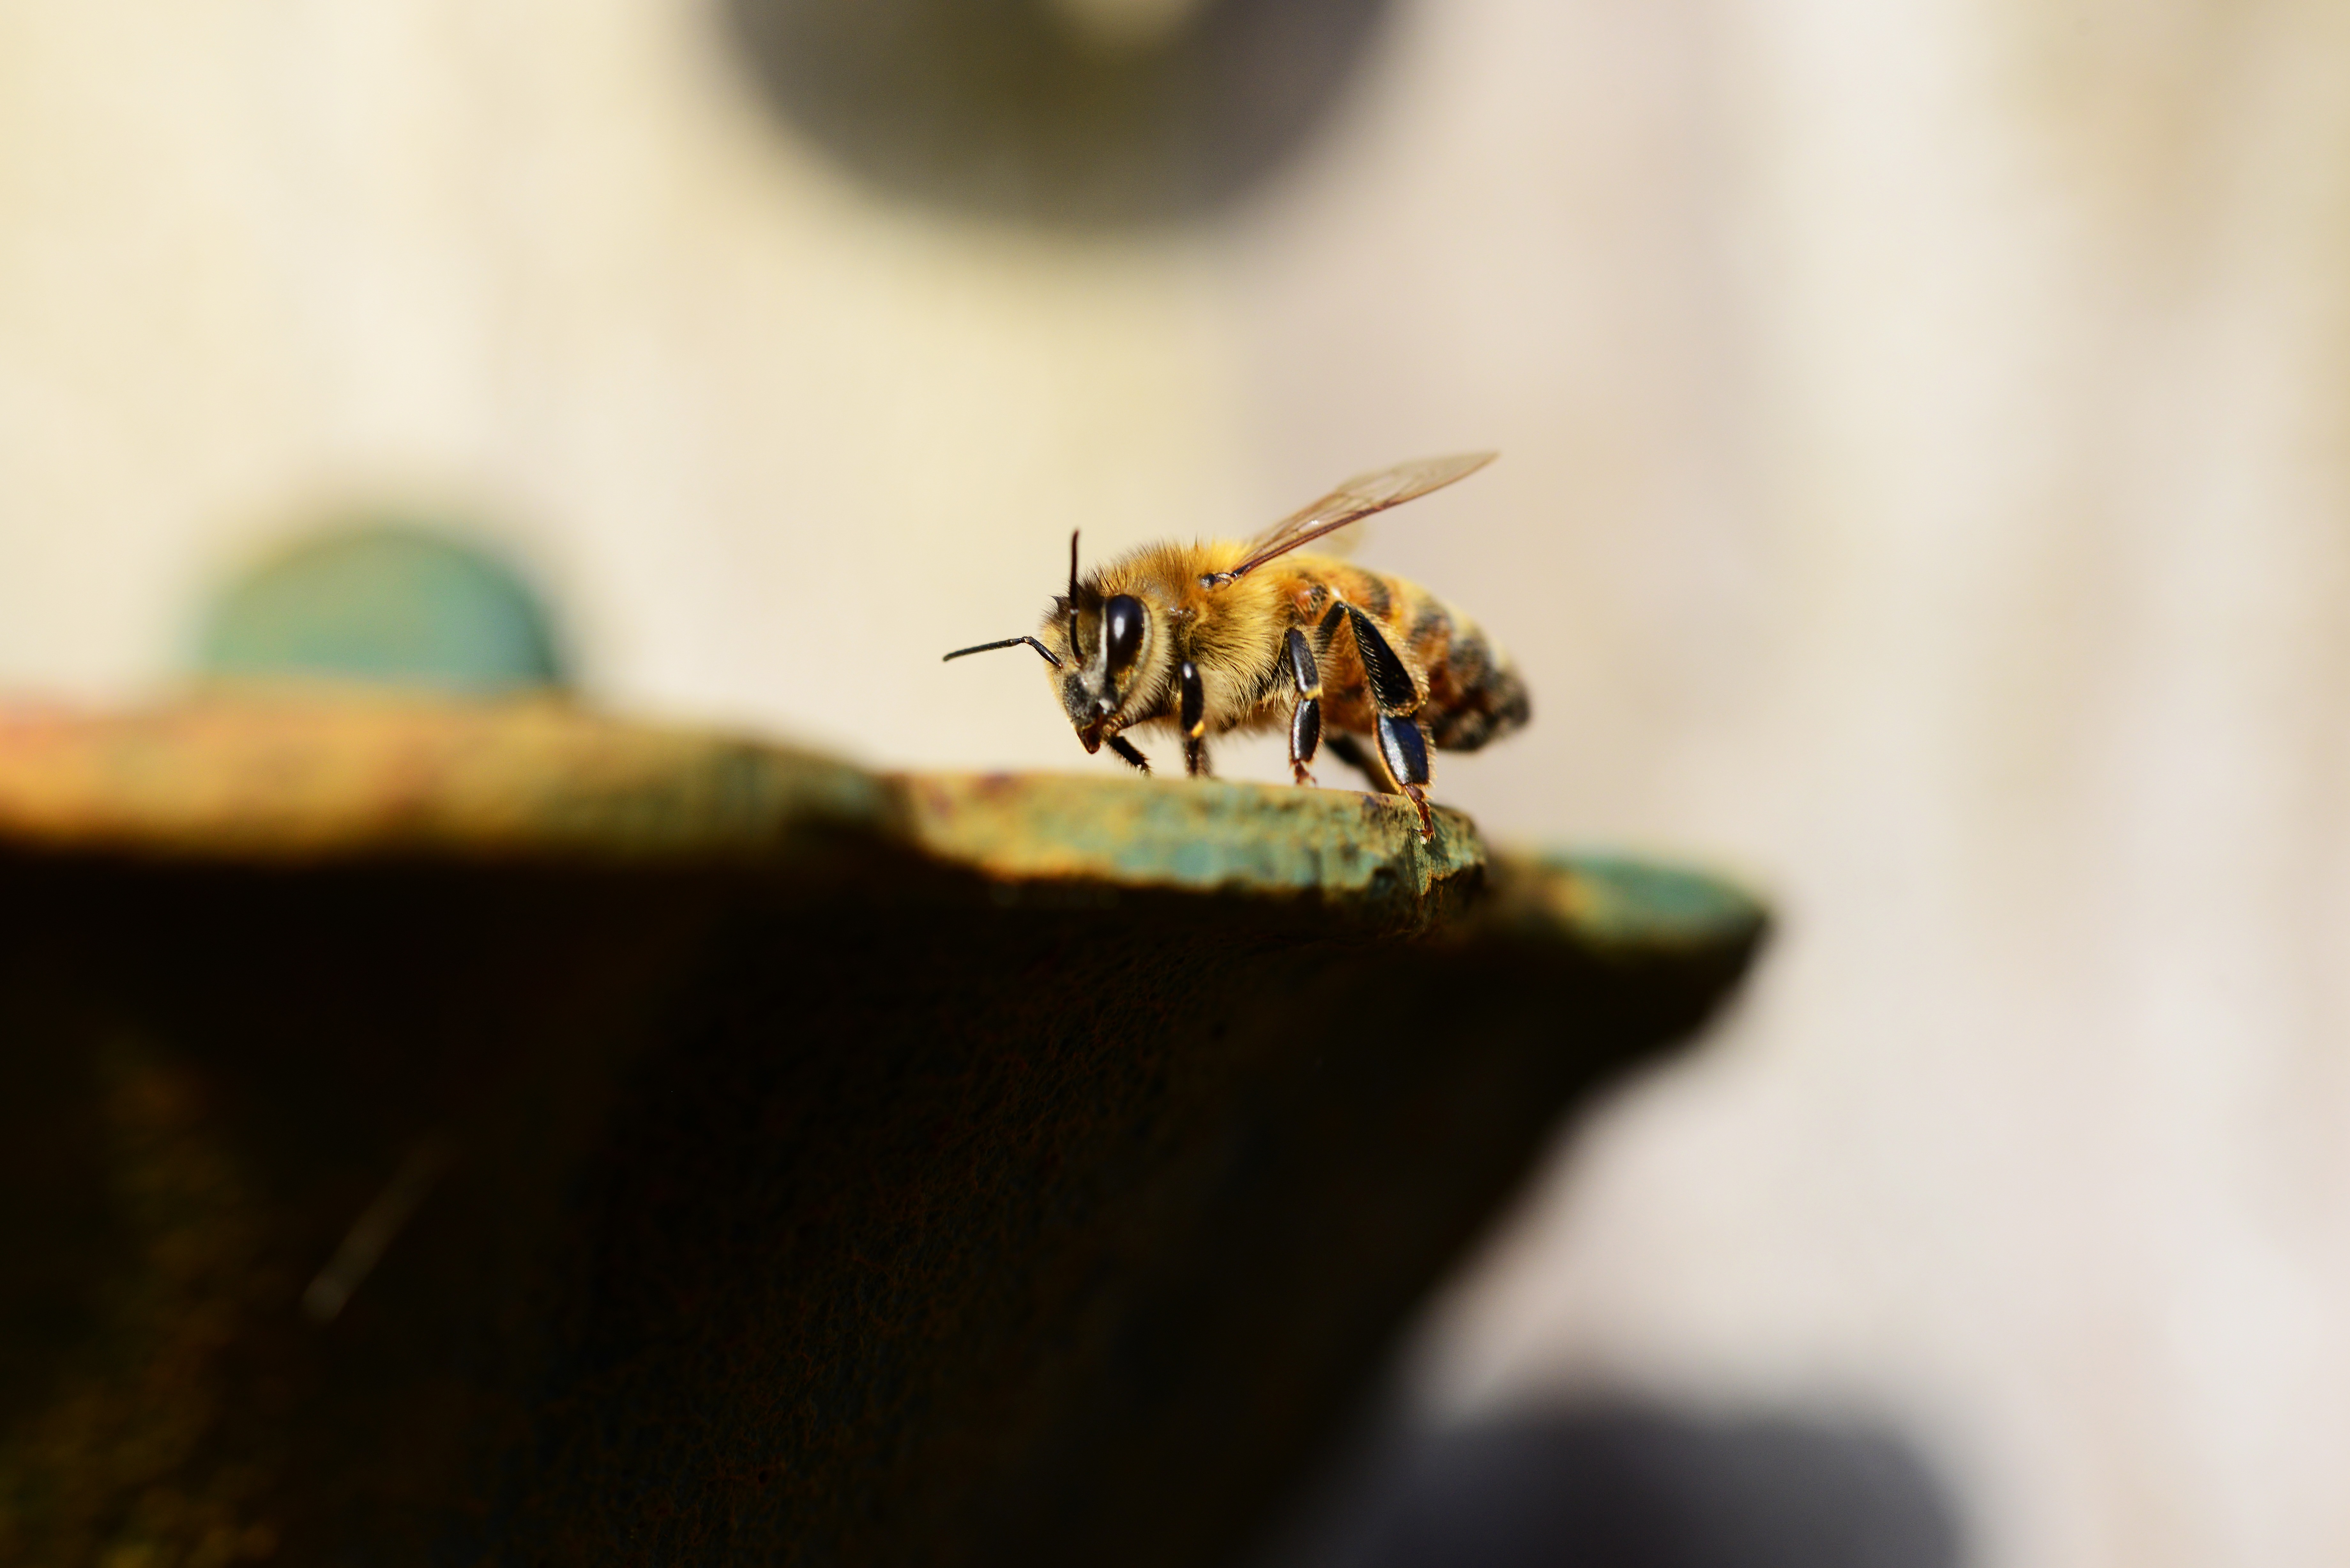
water, photography, flower, honey, golden, insect, macro, fauna, invertebrate, close up, eyes, wings, stripes, bee, detail, wasp, pest, macro photography, arthropod, honey bee, membrane winged insect, buckfast, single bee